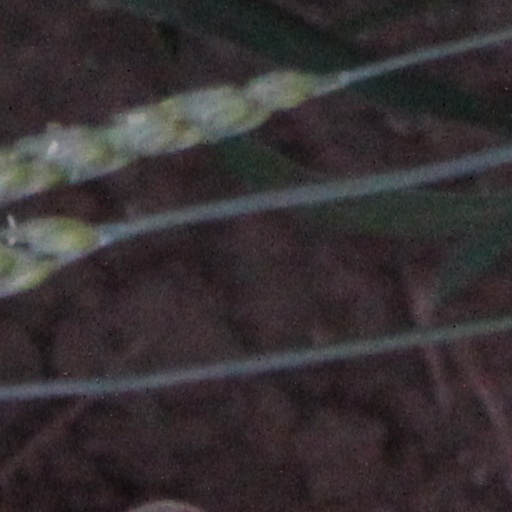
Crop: wheat